Białystok Ghetto

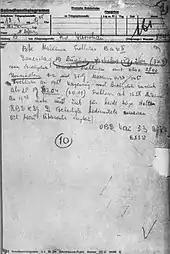
Deutsche Reichsbahn telegram about the last transport of 35 freight cars from Białystok to Treblinka death camp on August 18, 1943. It was the last departure before the camp closure.

Nazi Germany attacked the Soviet Union (Operation Barbarossa) on June 22, 1941, and Wehrmacht took over Białystok on June 26–27. On the same day, the Police Battalion 309 arrived, tasked with inflicting terror upon the Jewish community. The first mass murder of Polish Jews was carried out during the so-called "Red Friday" of June 27, 1941, claiming the lives of up to 2,200 victims. The Great Synagogue was splashed with petrol and set on fire with approximately 700, up to 1,000 Jewish men locked in it; and burned down with a grenade thrown inside. The killings took place inside the homes of the Jewish neighborhood and in the park, lasting until dark. The next day, some 20–30 wagon-loads of dead bodies were taken to new mass graves dug up on German orders along Sosnowa Street outside the city center. Major Ernst Weis of Battalion 309 got drunk and later claimed to have known nothing about what had happened. The official report submitted by his officers to General Johann Pflugbeil of the 221st Security Division (Wehrmacht), to which the battalion was subordinated, was falsified.